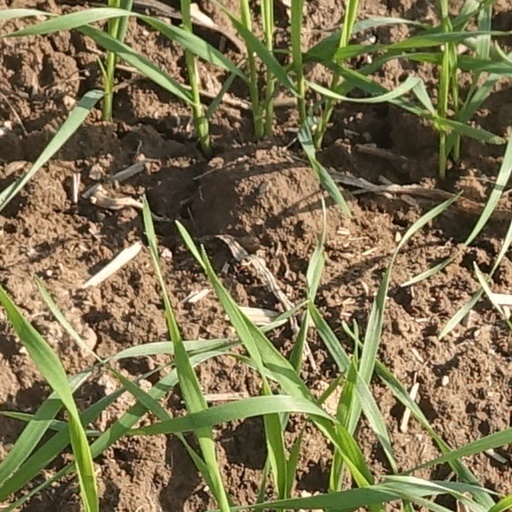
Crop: wheat